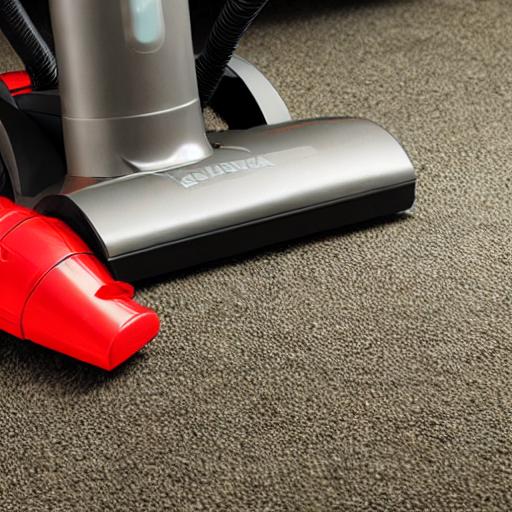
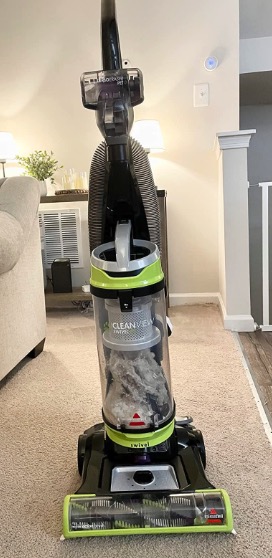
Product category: items_vacuum
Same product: no